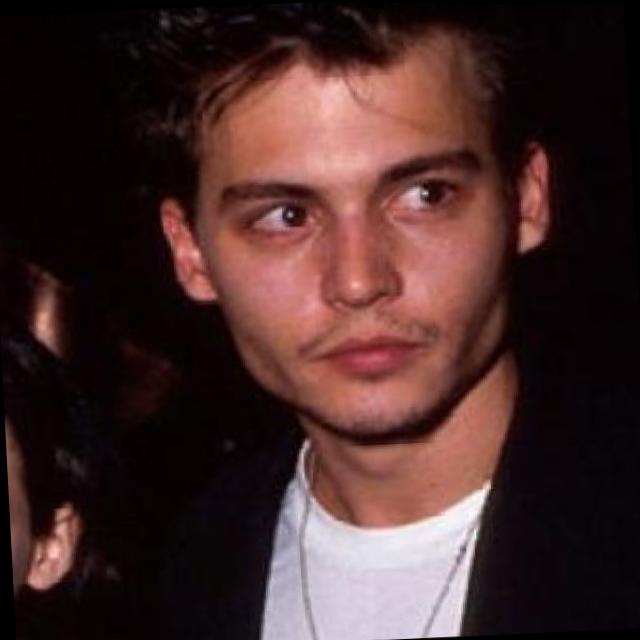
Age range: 21-44